Joey Santiago

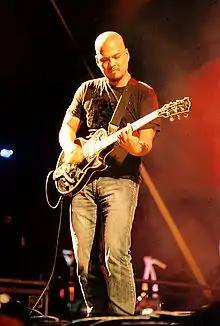
Santiago performing at the San Diego Street Scene Festival in 2005

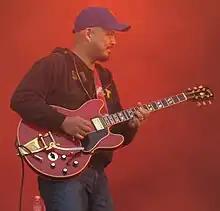
Santiago performing in Stockholm, Sweden in 2009

After the Pixies broke up in 1993, Santiago had stayed in touch with every band member. In the summer of 2003, Black decided to begin reuniting the Pixies and called Santiago first. Santiago later explained: "He called me on my cellphone and I was in Cape Cod visiting family. He said in this coy voice, 'Hey Joey, uh, you been hearin' these rumors that we're getting back together? Gee, I wonder who started it?' I go, 'Charles, did you do that?' and he goes, 'Yeah.'" Santiago then contacted Lovering and Deal to inform them of Black's decision and by the summer of 2004 the band had reunited. DreamWorks asked the Pixies in early 2004 to compose a song for the "Shrek 2" soundtrack. They agreed, and early versions of this new song were recorded in Santiago's basement. With his soundtrack experience, the band, in the words of Deal, "worked it up a bit in Joey's Pro Tools thing", before submitting it to the studio. DreamWorks rejected the song, so the band released it as a single, "Bam Thwok".